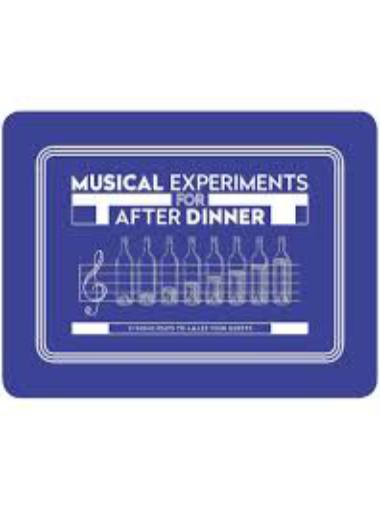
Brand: After Dinner
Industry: Necessities